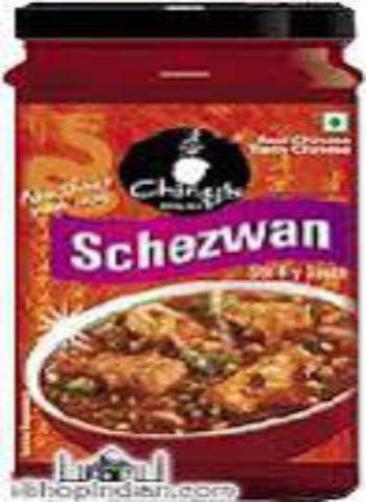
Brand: ching's secret
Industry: Food